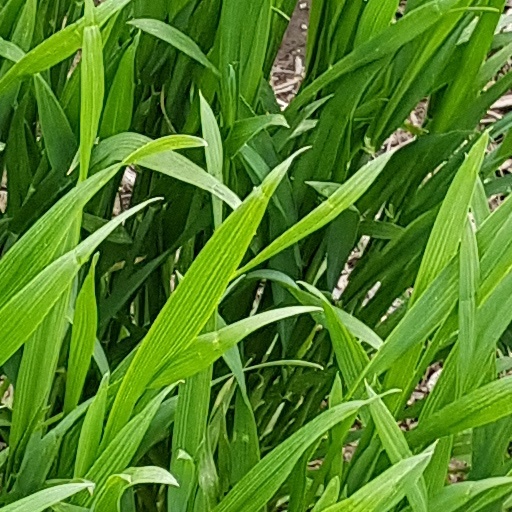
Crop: wheat